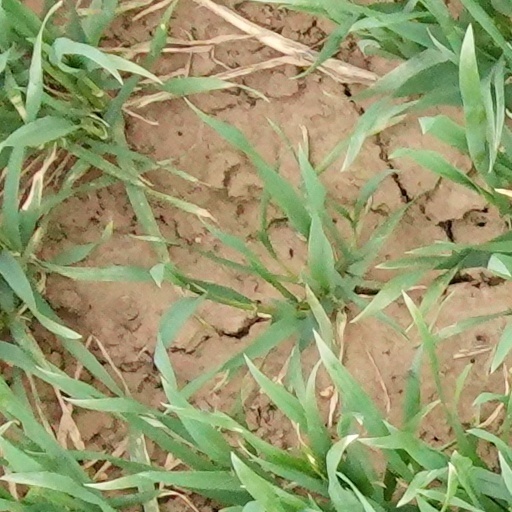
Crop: wheat